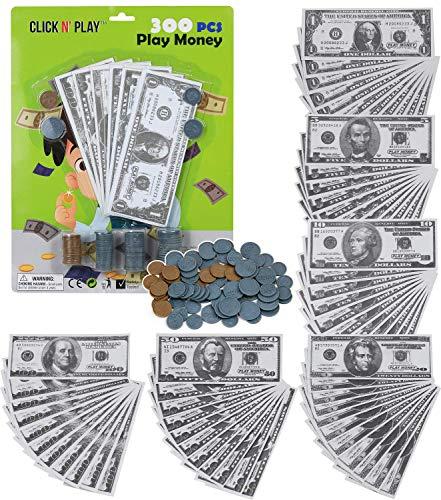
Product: Click N' Play Pretend Play Money for Kids Realistic Bills and Coins Counting Math Currency Set of 300 Pieces.
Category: Toys & Games | Learning & Education | Counting & Math Toys
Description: Click N' Play toy money sets of 300 pieces will be the perfect banking toy and keep the kids busy with loads of fun.
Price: $7.49
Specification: ProductDimensions:2x9.1x11.7inches|ItemWeight:1pounds|ShippingWeight:1pounds(Viewshippingratesandpolicies)|ASIN:B07T7ZJPY3|Itemmodelnumber:CNP3757|Manufacturerrecommendedage:36months-4years